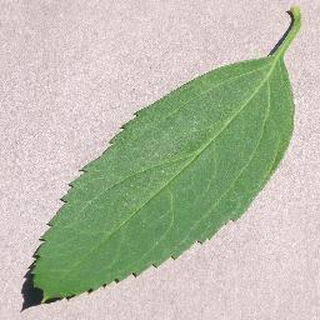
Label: healthy_cherry